Kristiansand

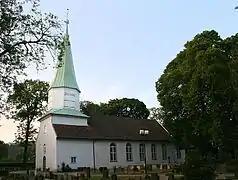
Oddernes Church in Lund, Kristiansand, erected around 1040

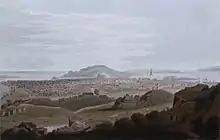
Kristiansand in summer 1800, painted by J. W. Edy

The Kristiansand area has been inhabited since prehistoric times. In 1996, the well-preserved skeleton of a woman dating to approximately 6500 BC was discovered in Søgne in western Kristiansand. This demonstrates very early habitation of the archipelago. Grauthelleren ("Grathelleren"), located on Fidjane, is believed to be a Stone Age settlement. The first discovery in Norway of a Sarup enclosure (a Neolithic form of ritual enclosure first identified at Sarup on the Danish island of Funen) was made in 2010 at Hamresanden and dates to c. 3400 BC. Archaeological excavations to the east of Oddernes Church have uncovered rural settlements that existed during the centuries immediately before and after the start of the common era. Together with a corresponding discovery in Rogaland, these settlements are unique in the Norwegian context; isolated farms, rather than villages, were the norm in ancient Norway. Other discoveries in grave mounds around the church, in the Lund section of the city, indicate habitation beginning c. 400 AD, and 25 cooking pits that were found immediately outside the church wall in 1907 are probably even older. One of the largest pre-Christian burial grounds in South Norway was formerly located to the south and west of the church. A royal centre is thought to have existed at Oddernes before 800, and the church was built around 1040.